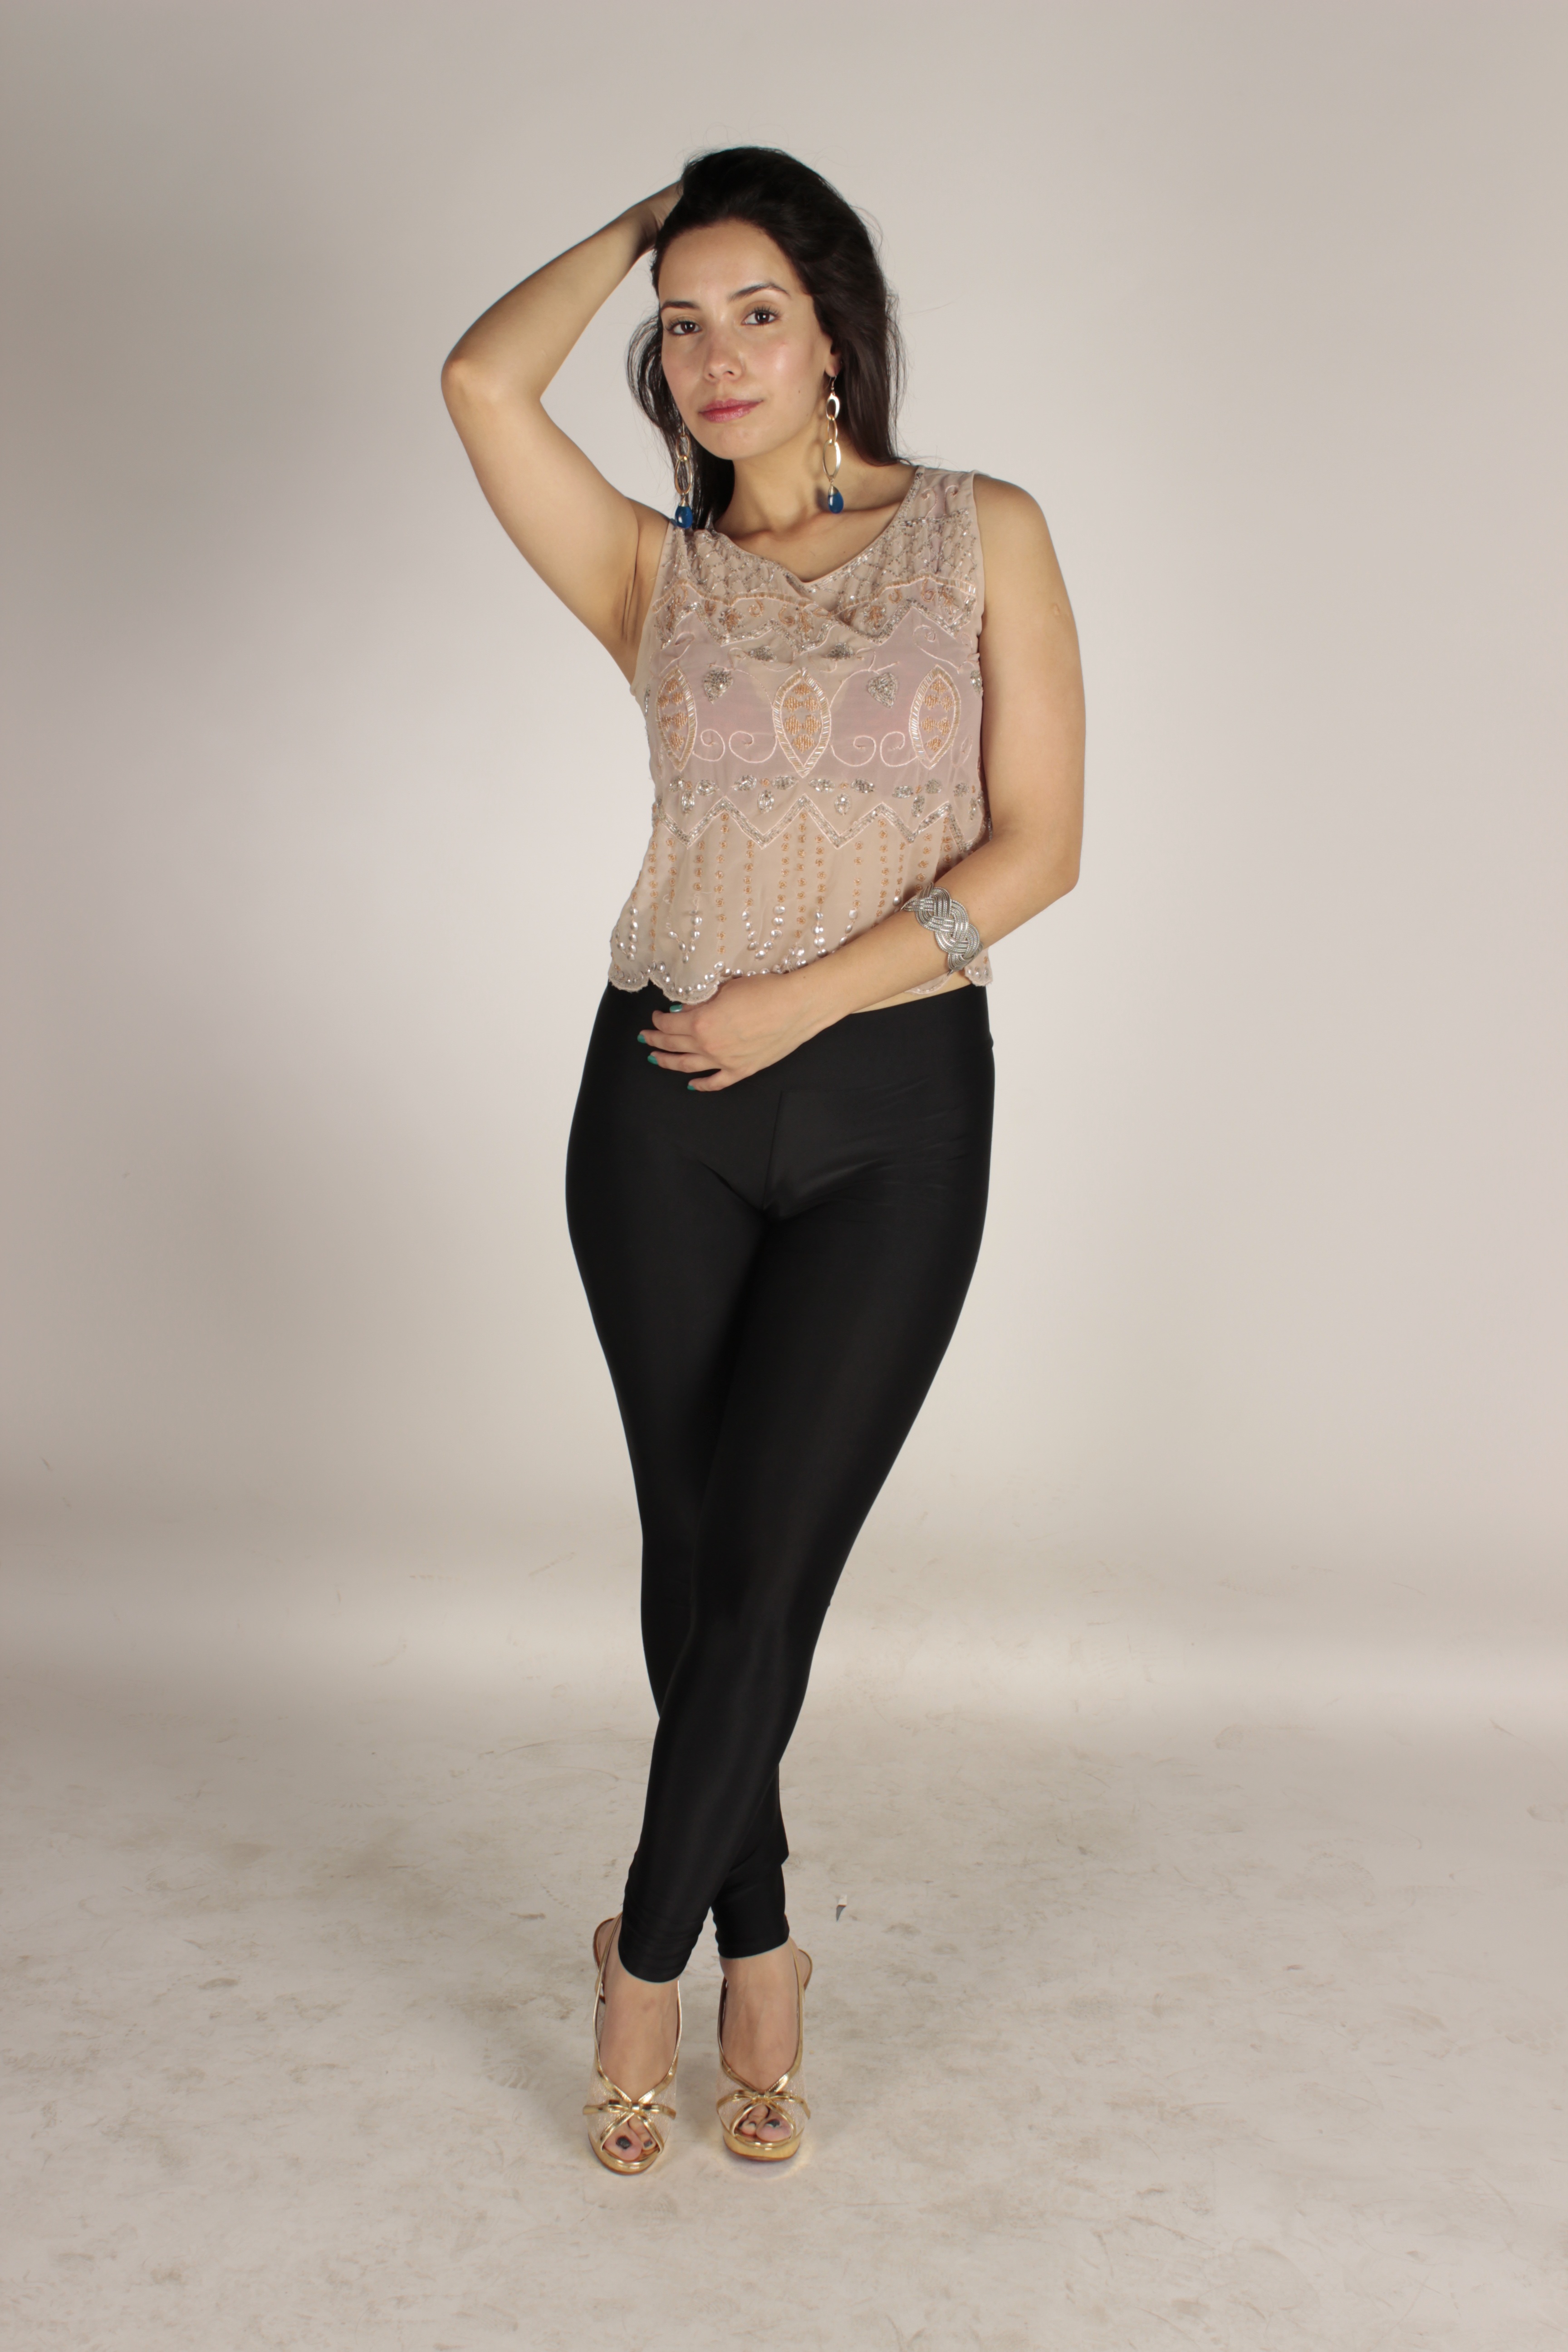
girl, photography, trunk, female, leg, model, young, spring, fashion, clothing, human body, trousers, textile, dress, women, neck, thigh, sexy, pretty, femininity, bella, abdomen, photo shoot, sexy woman, supermodel